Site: brandenburg
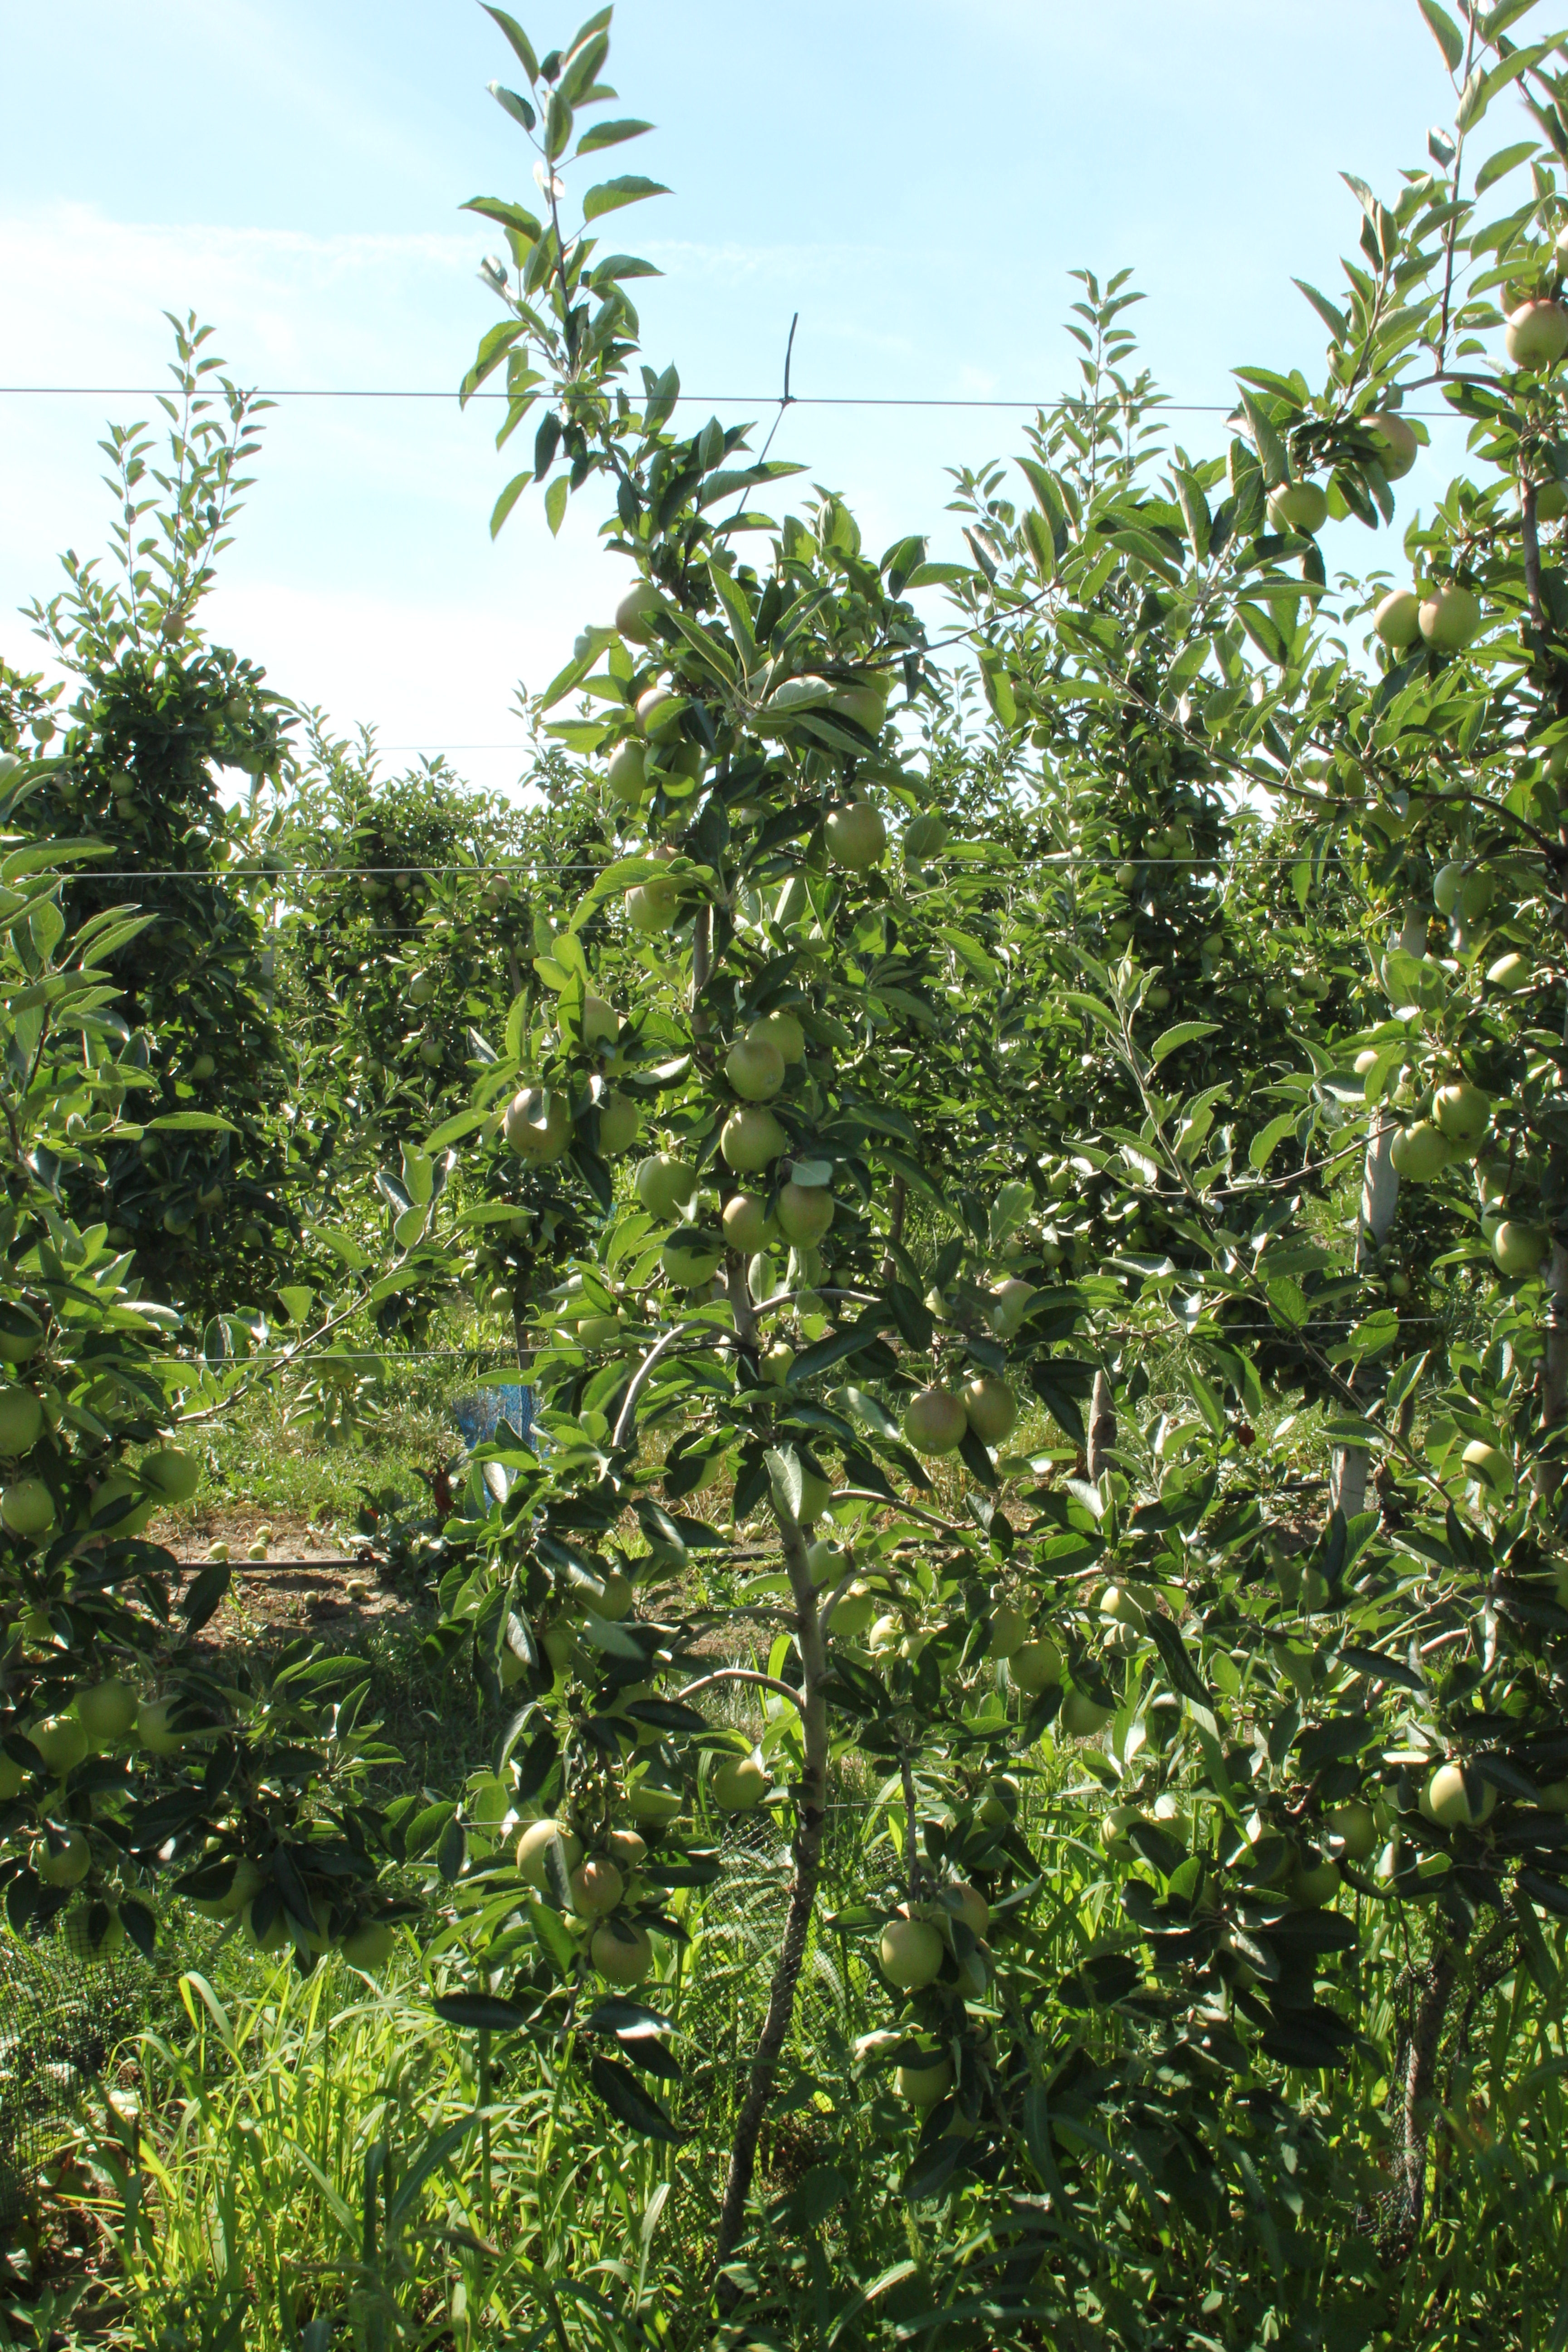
Growth stage (BBCH 77): Development of fruit